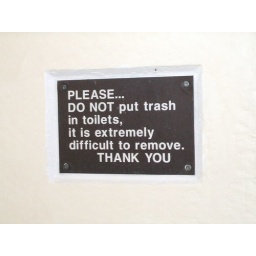
Random bathroom in Lake Mead recreational area. I saw these signs lots of places.